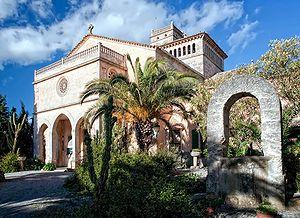
Ariany est une commune d'Espagne de l'île de Majorque dans la communauté autonome des Îles Baléares. Elle est située au centre de l'île à 52 kilomètres à l'Est de Palma de Majorque et fait partie de la comarque de la Pla de Mallorca.